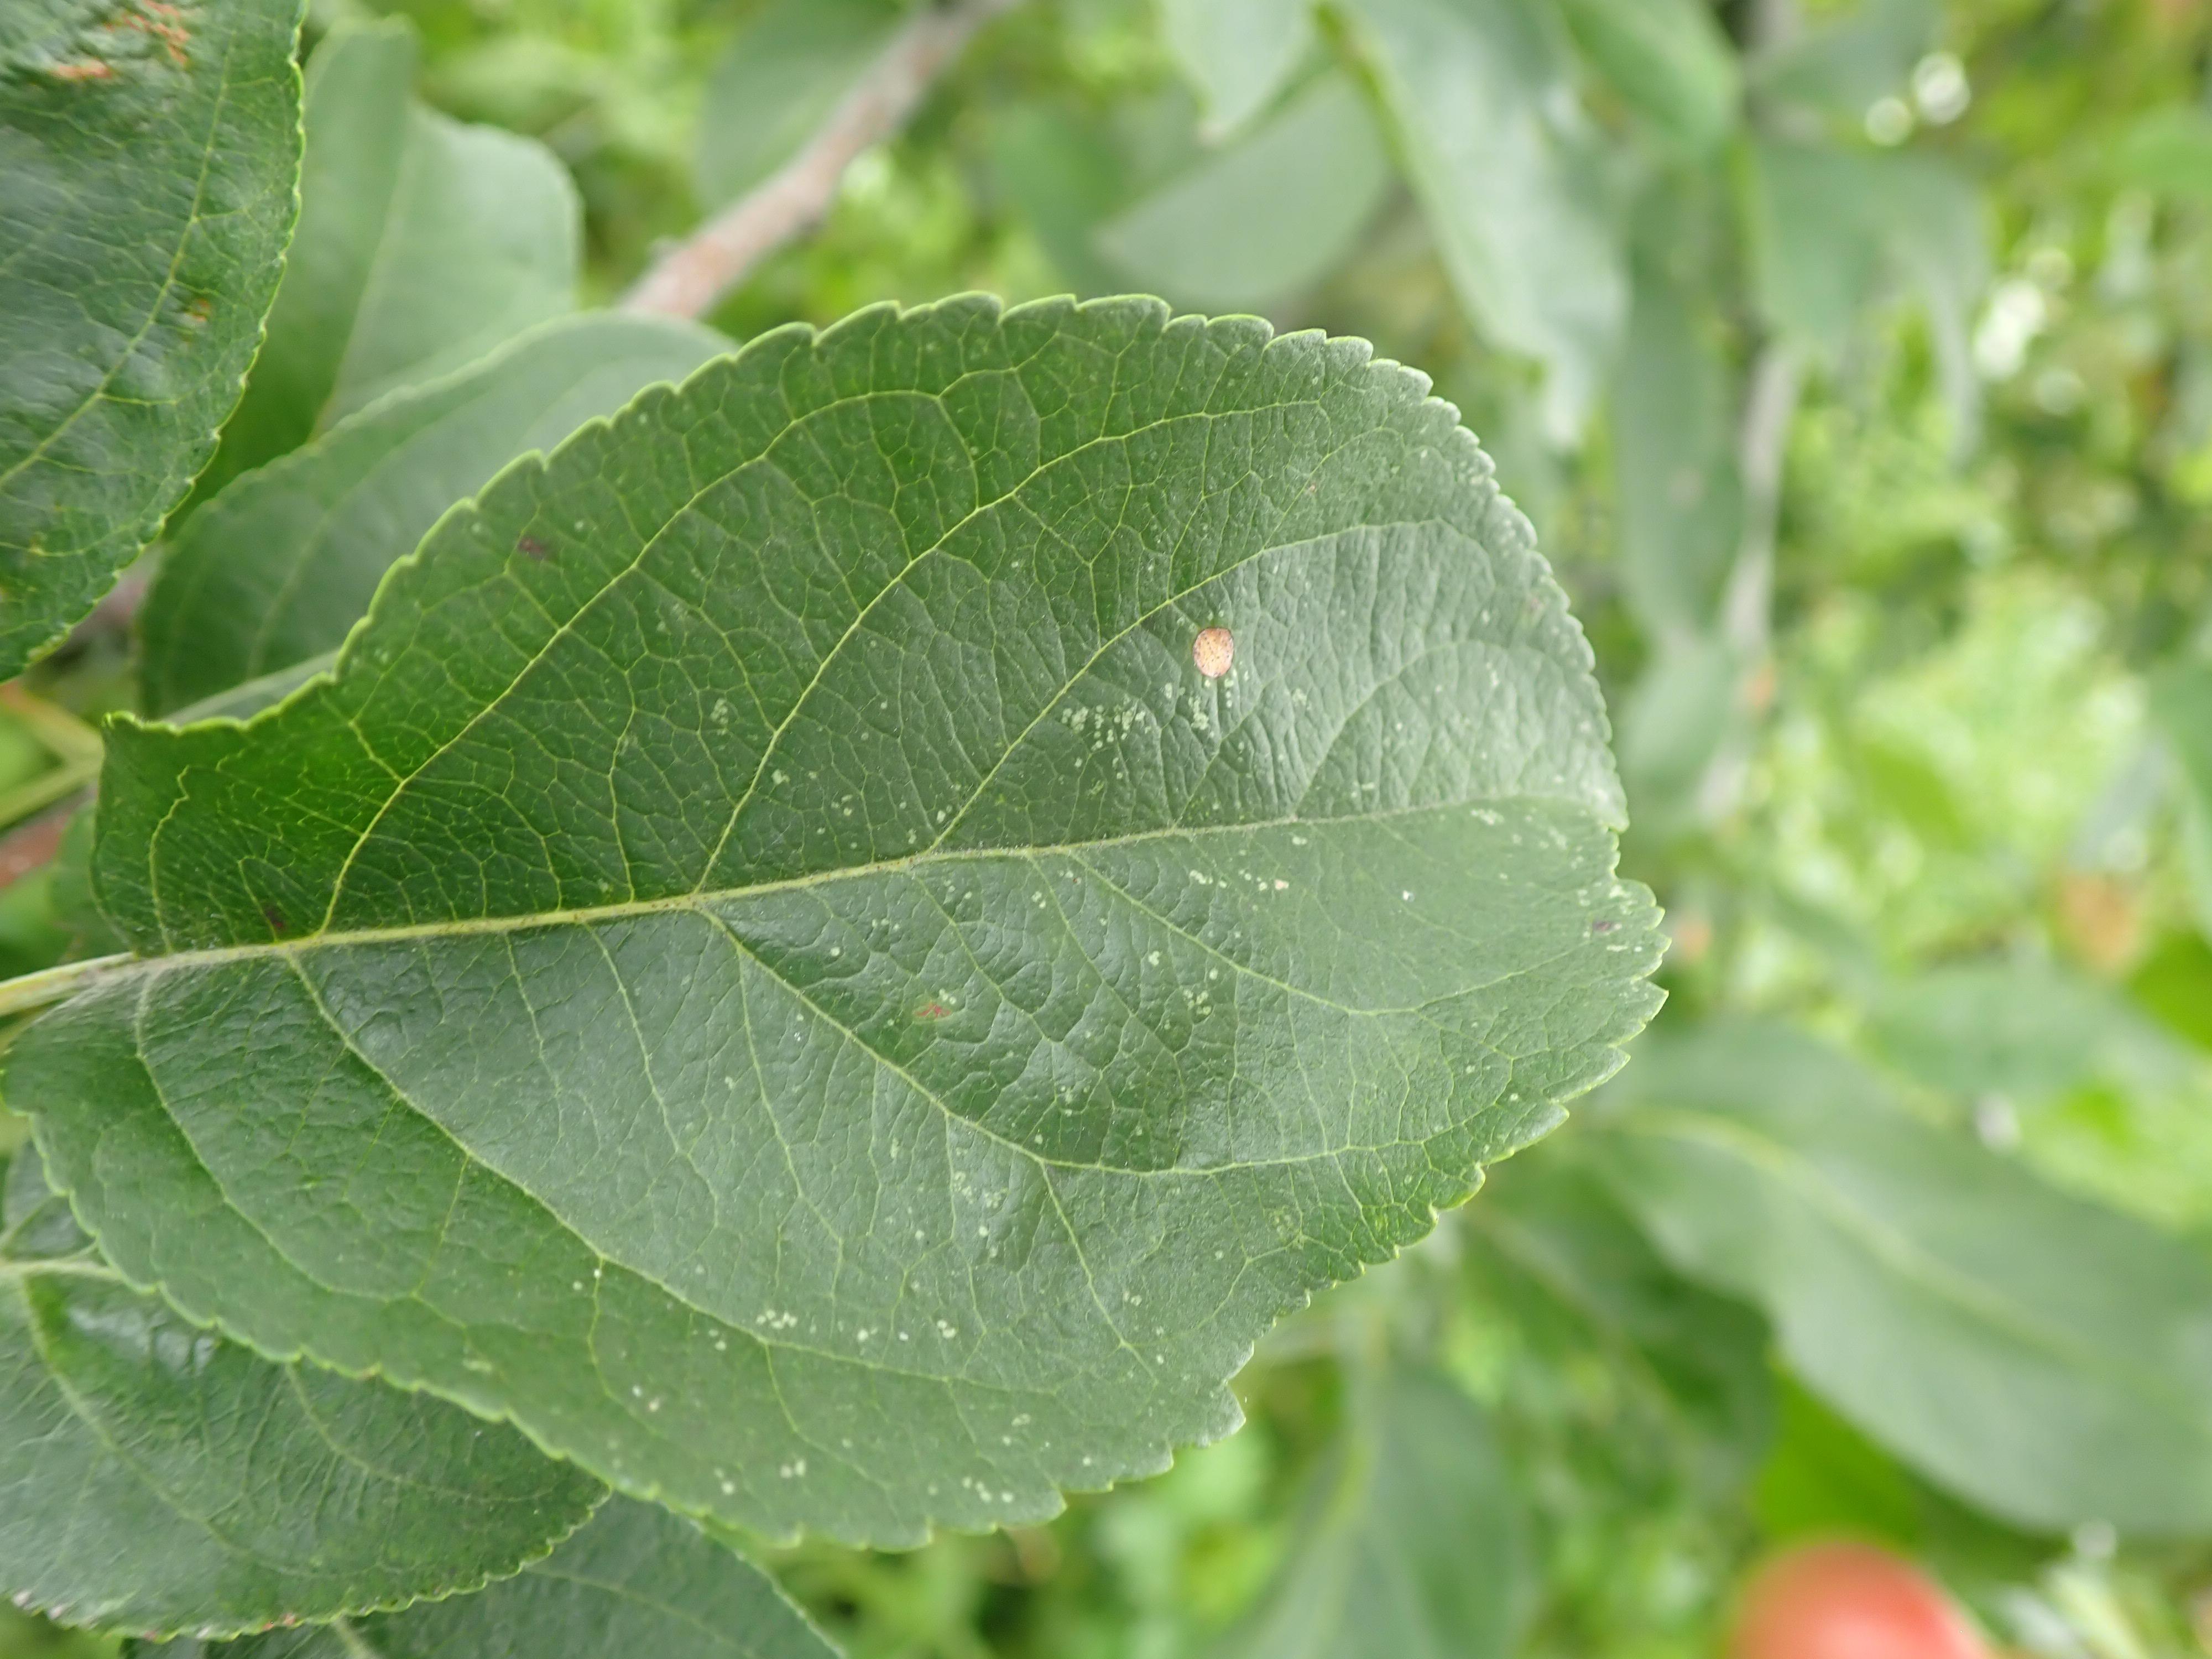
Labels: frog_eye_leaf_spot